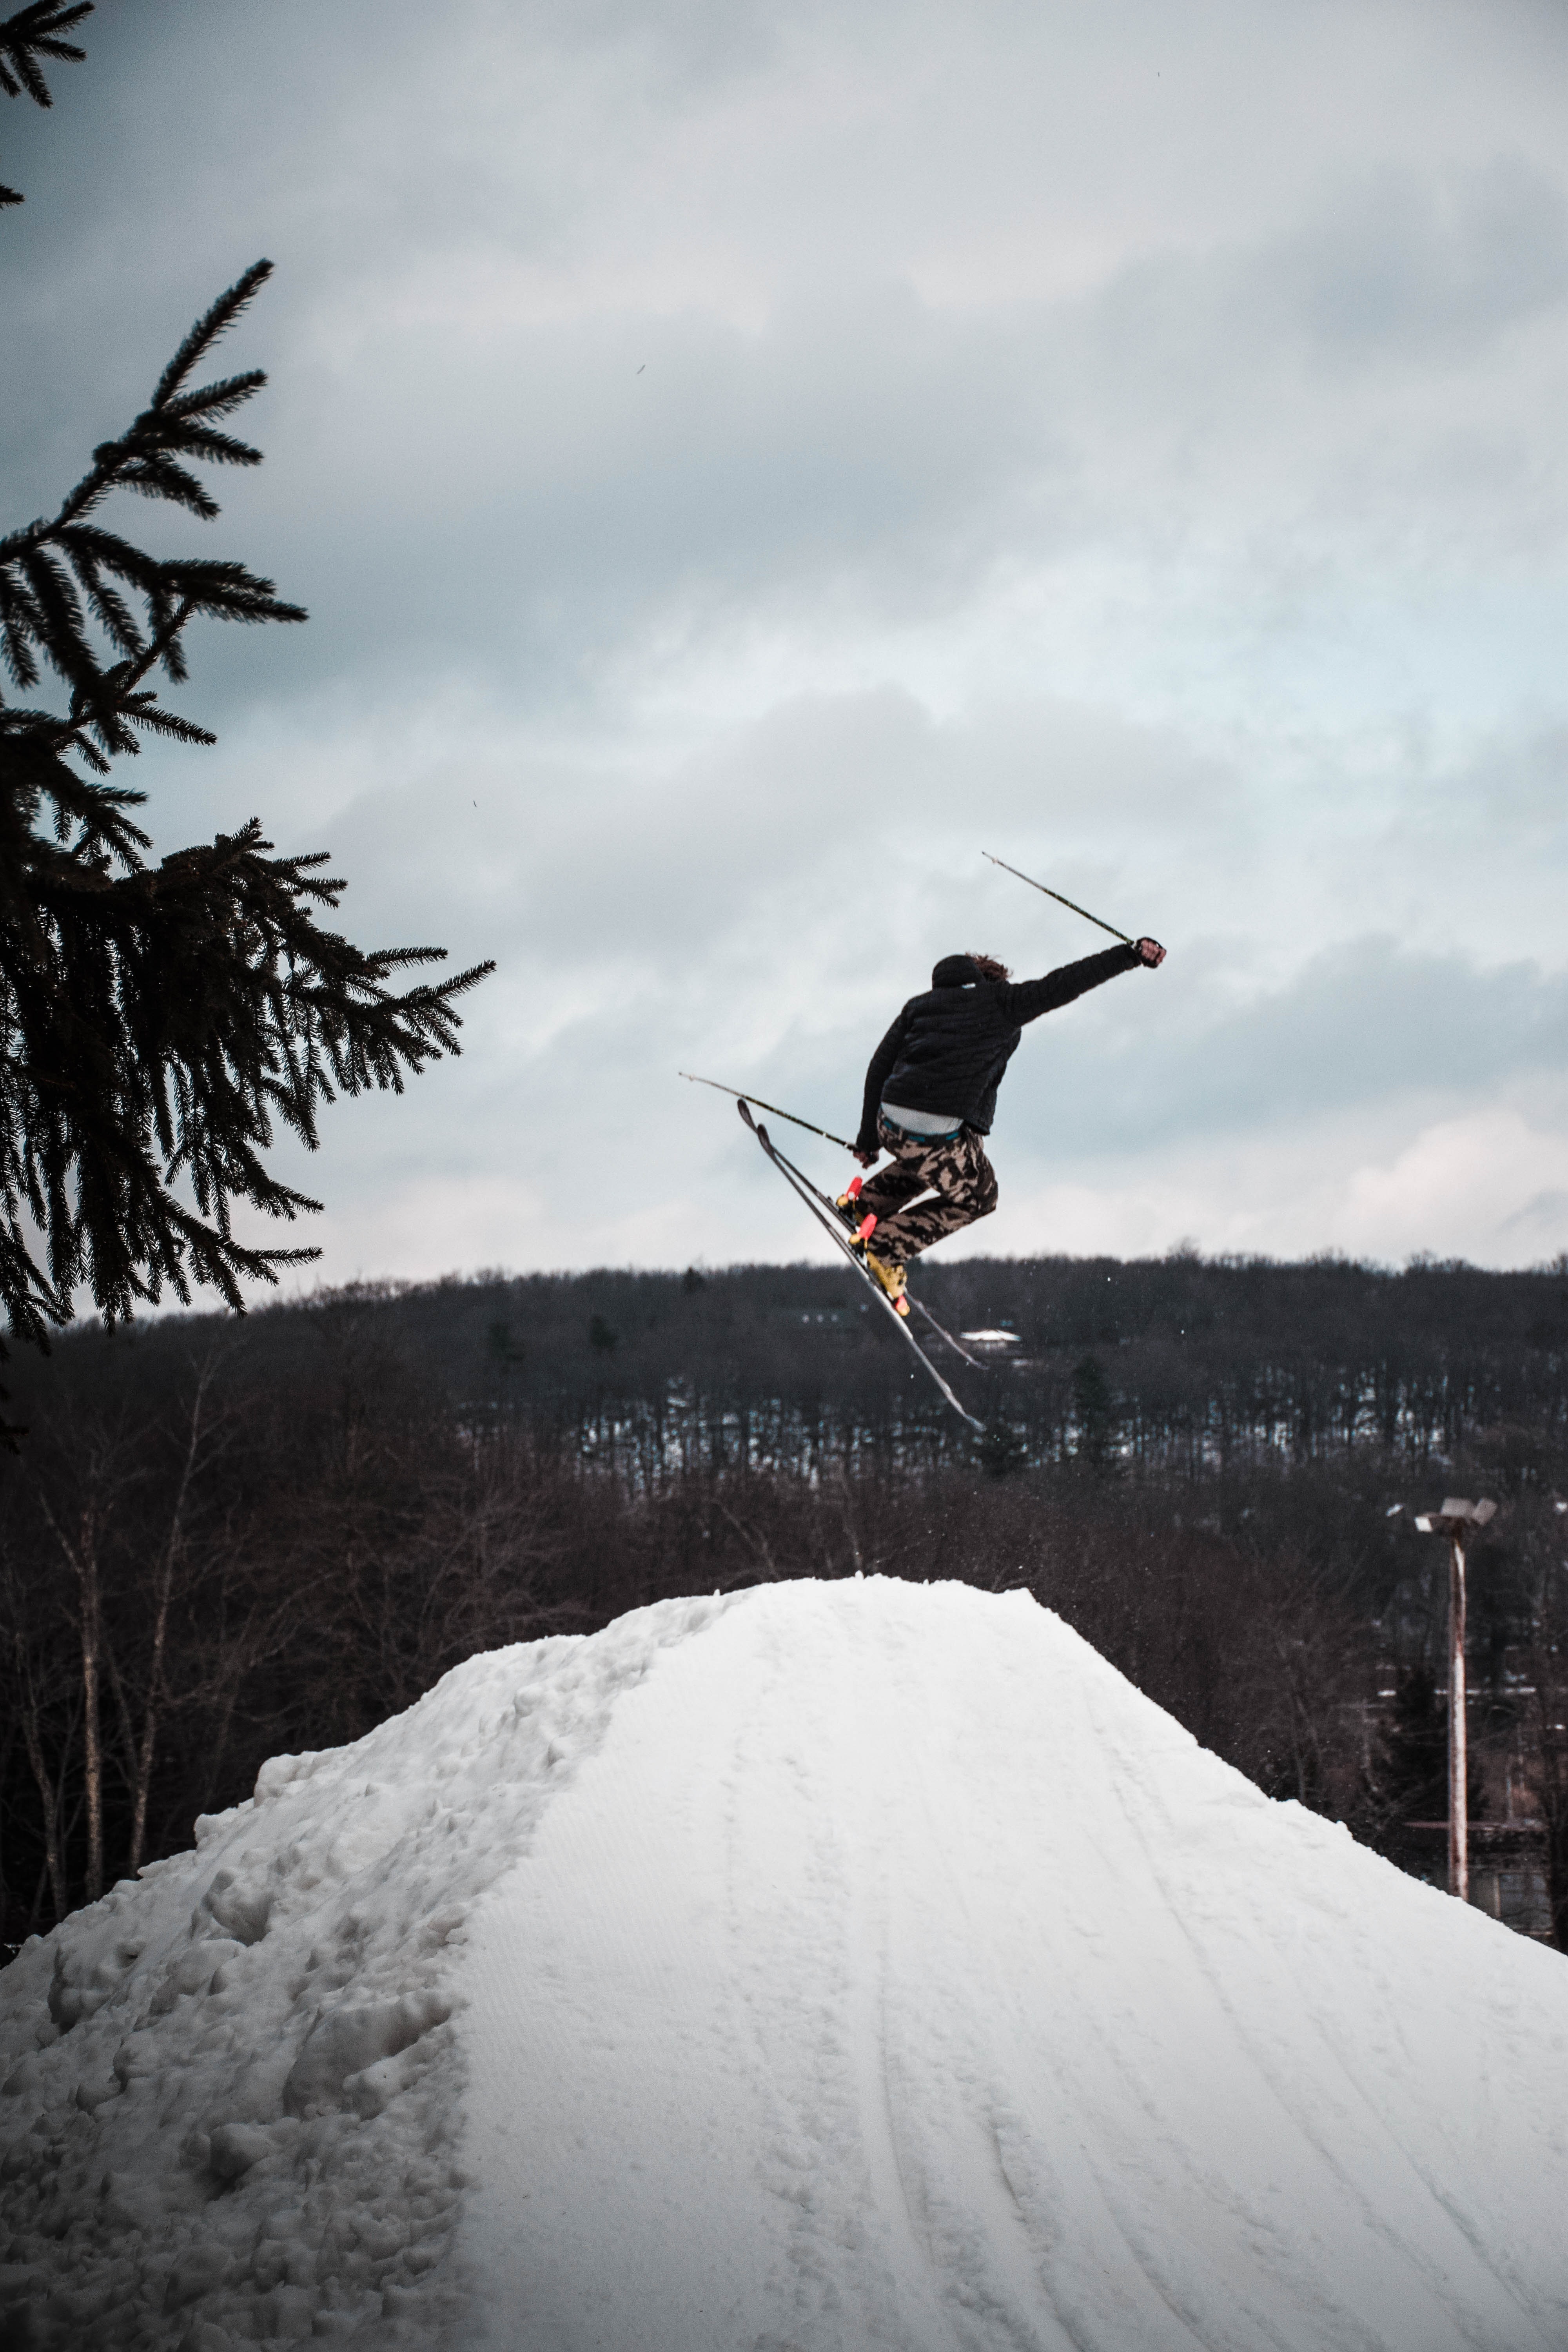
snow, freestyle skiing, slopestyle, snowboarding, recreation, winter, extreme sport, boardsport, Flip acrobatic, geological phenomenon, snowboard, winter sport, slope, sports equipment, individual sports, skiing, sports, jumping, freezing, ski